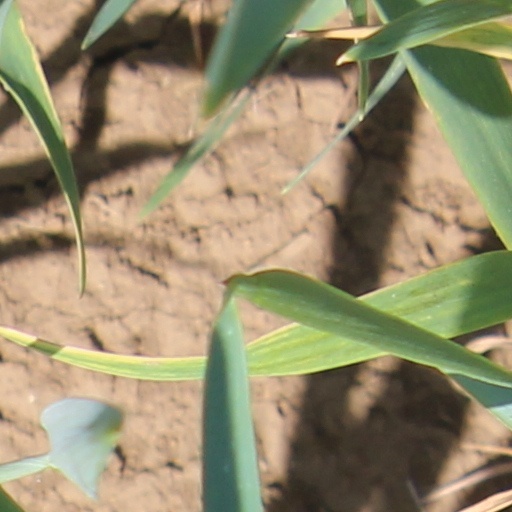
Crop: wheat